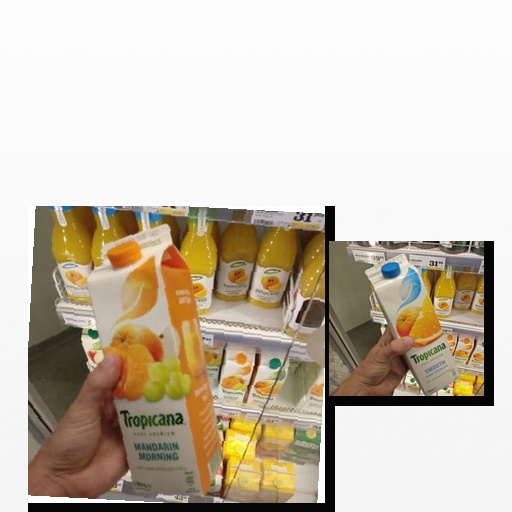
Food items: mixed_juice, mandarin_juice